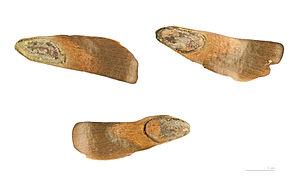
Le pin à gros cônes dit aussi pin de Coulter, pin faiseur de veuves, pin des veuves est un arbre appartenant à la famille des Pinacées et au genre Pinus. Il est originaire du sud de la Californie, et du nord de la Basse-Californie. Il est nommé ainsi en hommage à Thomas Coulter, un botaniste et physicien irlandais. C'est l'espèce de pin qui possède les cônes les plus lourds.